Key date

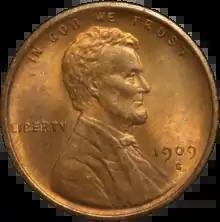
A 1909-S VDB Lincoln Cent

A key date is a term used in coin collecting and it refers to a date (or date and mint mark combination) of a given coin series or coin set that is harder to obtain than other dates in the series. A key date coin is usually one with a lower mintage total and it is more valuable than others in the series. Many coin collectors collect coins to fill out a complete set of a series.